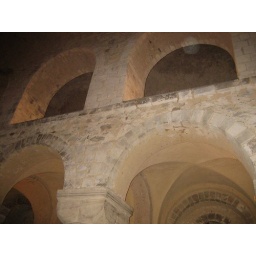
normal arches in white tower chapel